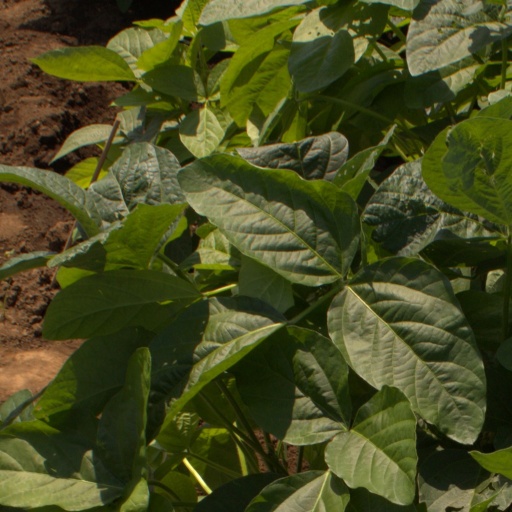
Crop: soybean